Khajrana Ganesh Temple

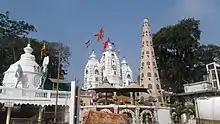

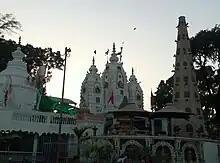
Khajrana Temple's Building

Khajrana Ganesh Temple is a Hindu temple complex, situated in Khajrana area of Indore in the Indian state of Madhya Pradesh, India. The main temple in the complex is dedicated to Lord Ganesha. It was built by Maharani Ahilyabai Holkar of the Holkar Dynasty.